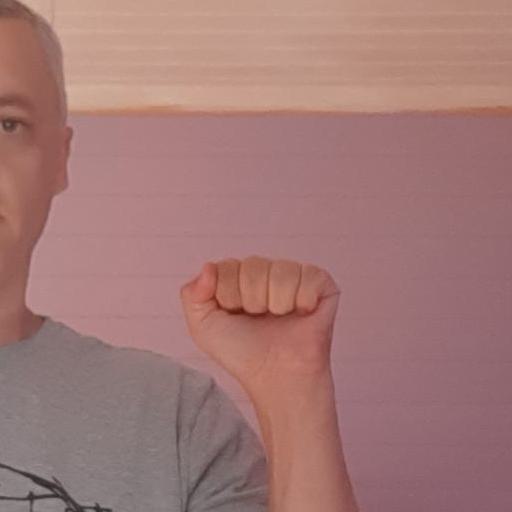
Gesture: fist